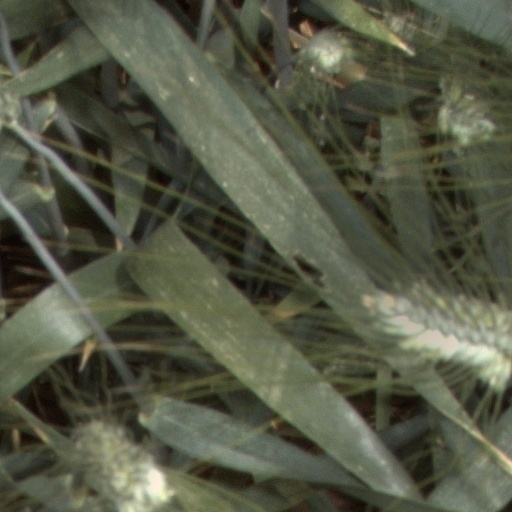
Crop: wheat